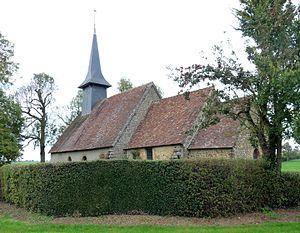
Église Saint-Pierre de la Selle
Cet article recense une partie des monuments historiques de l'Eure, en France.
Juignettes est une commune française située dans le département de l'Eure, en région Normandie.